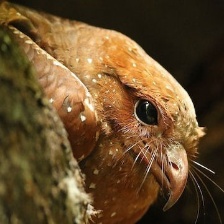
Species: OILBIRD
Scientific name: STEATORNIS CARIPENSIS